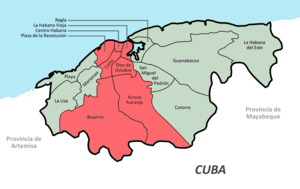
La Havane est la capitale et le centre économique de Cuba. Cette ville portuaire est aussi l'une des quinze provinces cubaines. La ville/province compte 2,4 millions d'habitants, tandis que l'agglomération en compte plus de 3,7 millions, ce qui fait de La Havane la plus grande ville des Caraïbes. La ville s'étend sur plus de 720 kilomètres carrés principalement à l'ouest et au sud d'une baie, à laquelle on accède par un passage étroit, et qui est divisé en trois ports : Marimelena, Guanabacoa et Atarés. La rivière Almendares traverse la ville du sud au nord, et se jette dans le détroit de Floride à quelques kilomètres à l'ouest de la baie.